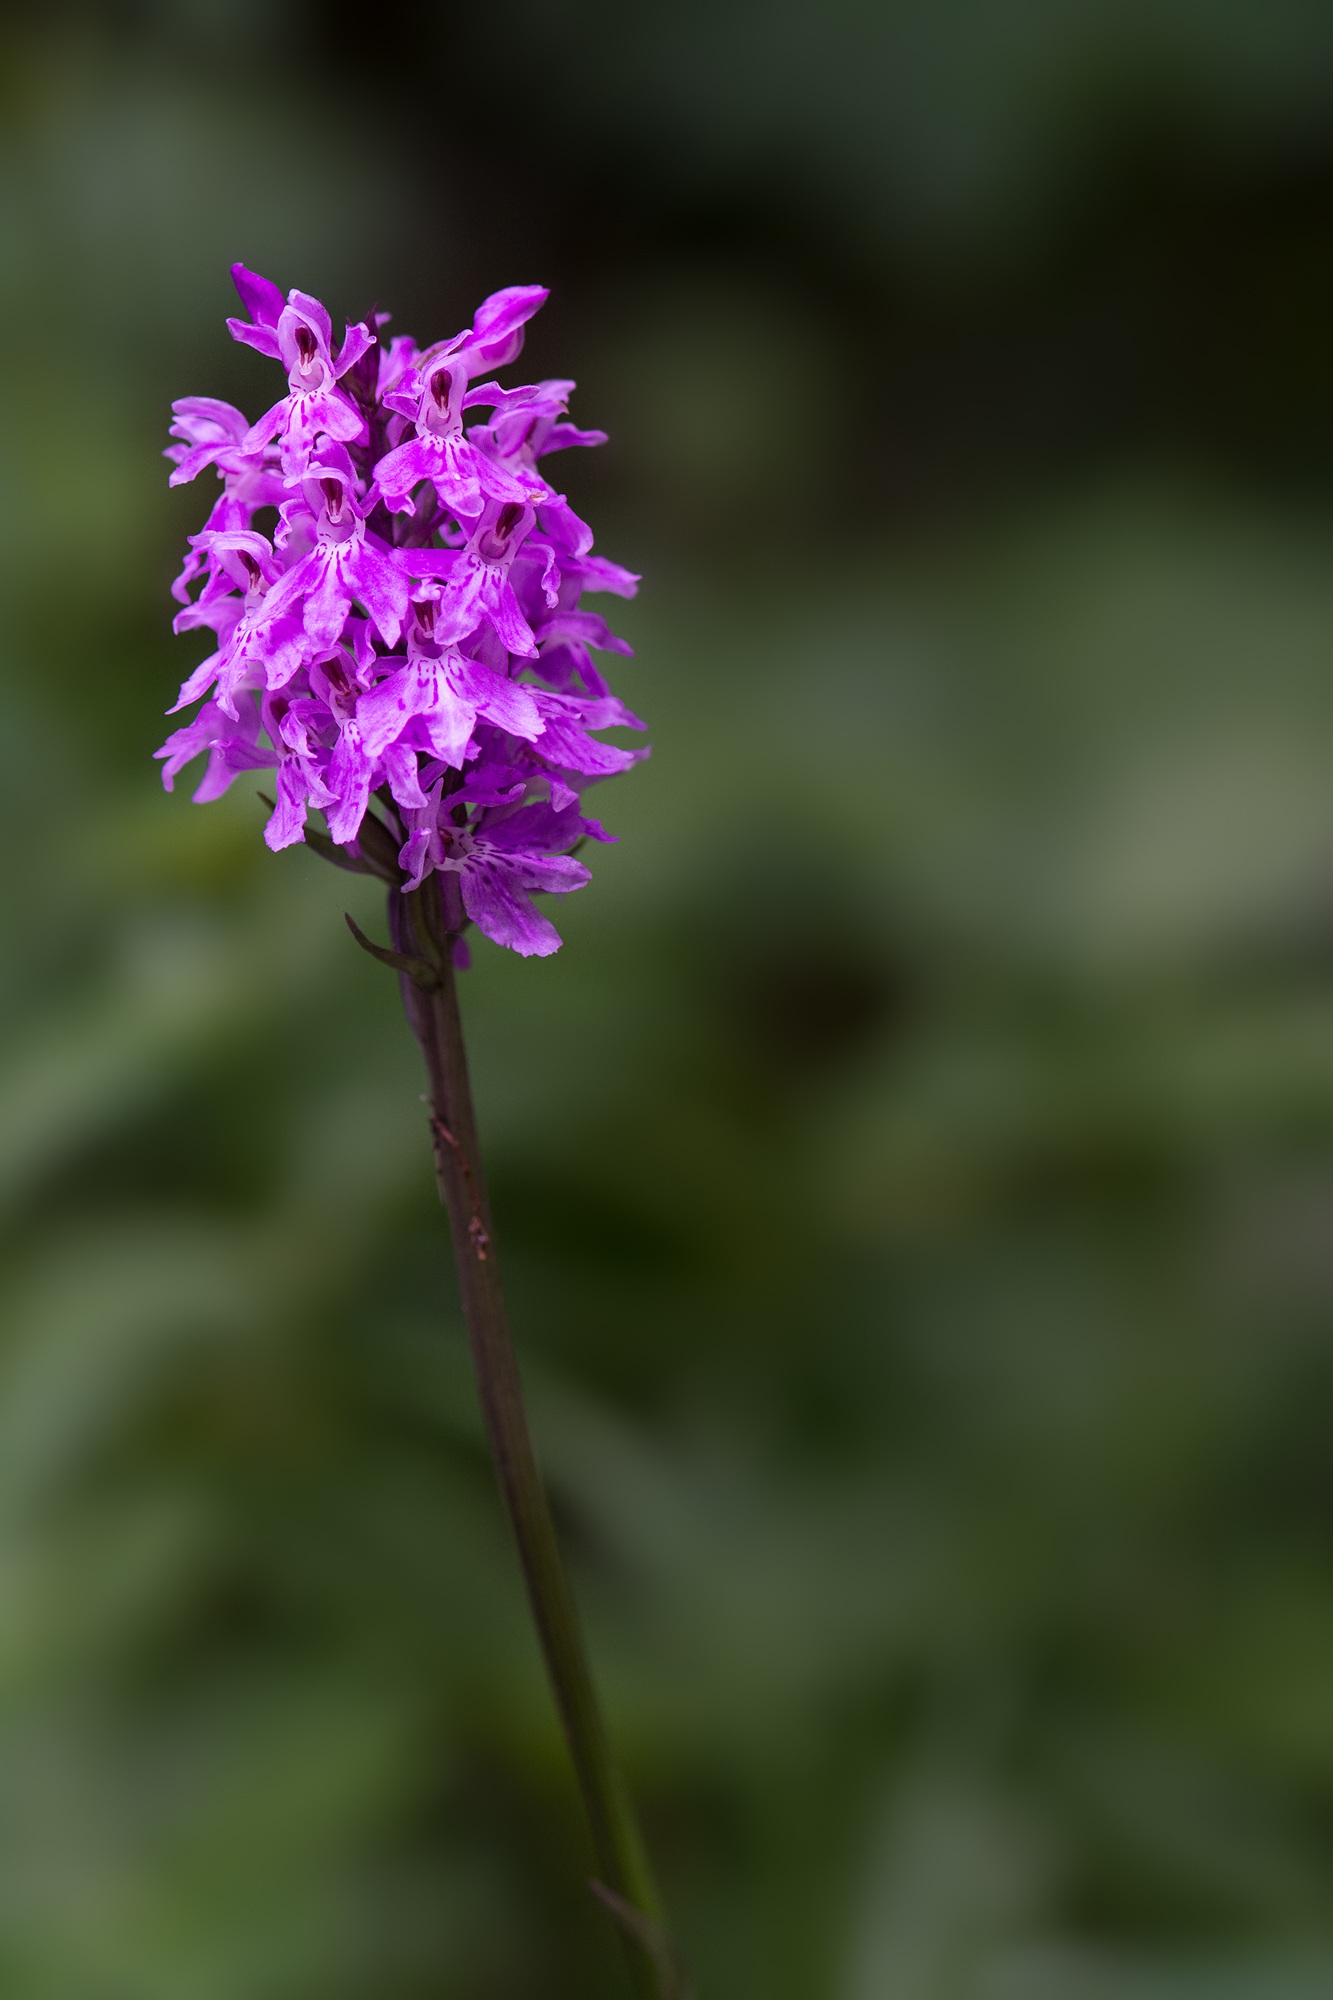
nature, blossom, plant, photography, leaf, flower, bloom, summer, spring, green, herb, botany, pink, close, flora, wild flower, orchid, wildflower, close up, pointed flower, violet, macro photography, flowering plant, heath spotted orchid, patch fingerwurz, plant stem, land plant